Gustavo Pittaluga (doctor)

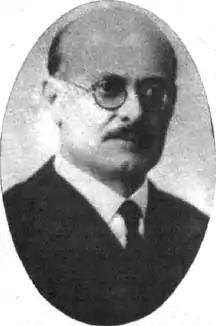
Gustavo Pittaluga

Gustavo Pittaluga Fattorini (1876 in Florence, Italy – 1956 in Havana, Cuba) was a doctor and biologist. Nationalized Spanish in 1904 Pittaluga made contributions to the development of haematology and the parasitology, as well as by his contributions to national and international fight against malaria and other protozoans causing diseases. Pittaluga studied medicine in the University of Rome, where he became a doctor in 1900 with a thesis on acromegaly. Although he had become interested in psychiatry, a subject in which he never lost the interest, he became the assistant of the doctor and naturalist Giovanni Battista Grassi, a specialist in the zoology of invertebrates and protozoans. Grassi was one of the team (including Pittaluga) who demonstrated that malaria is transmitted by mosquitoes of the genus Anopheles.